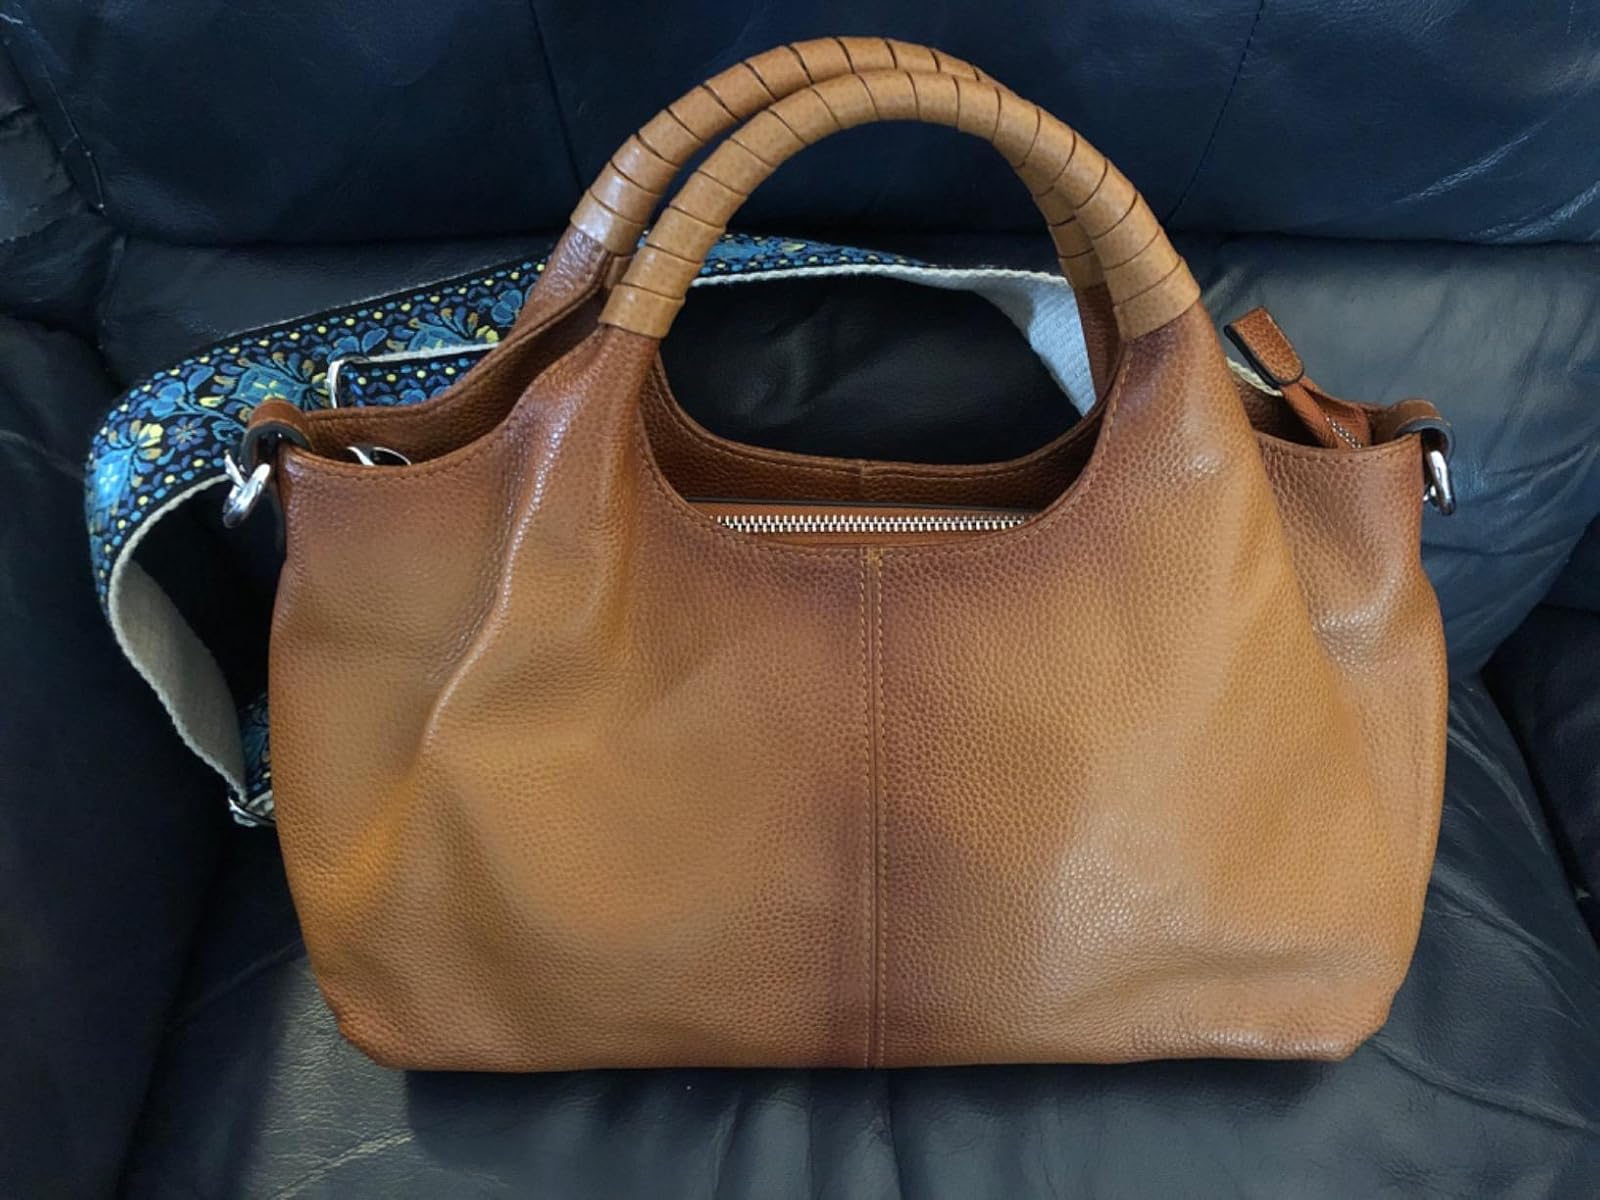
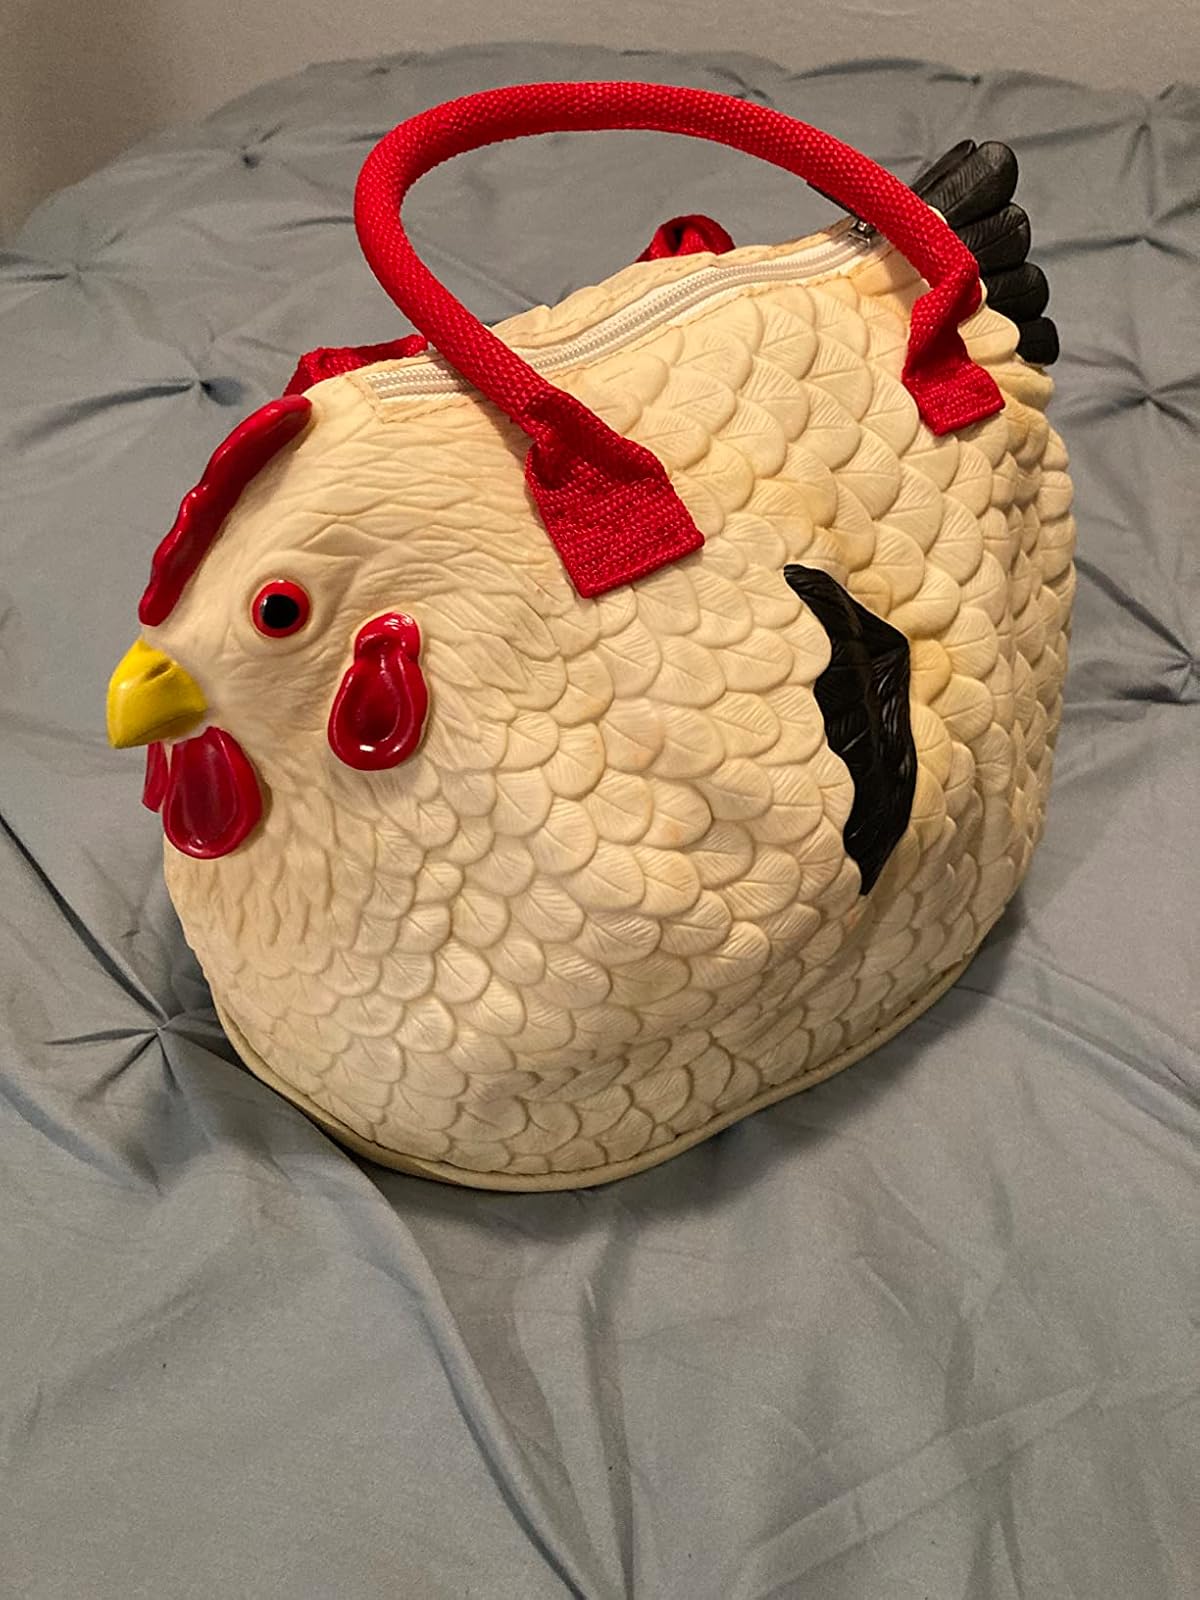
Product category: accessories_handbag
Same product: no